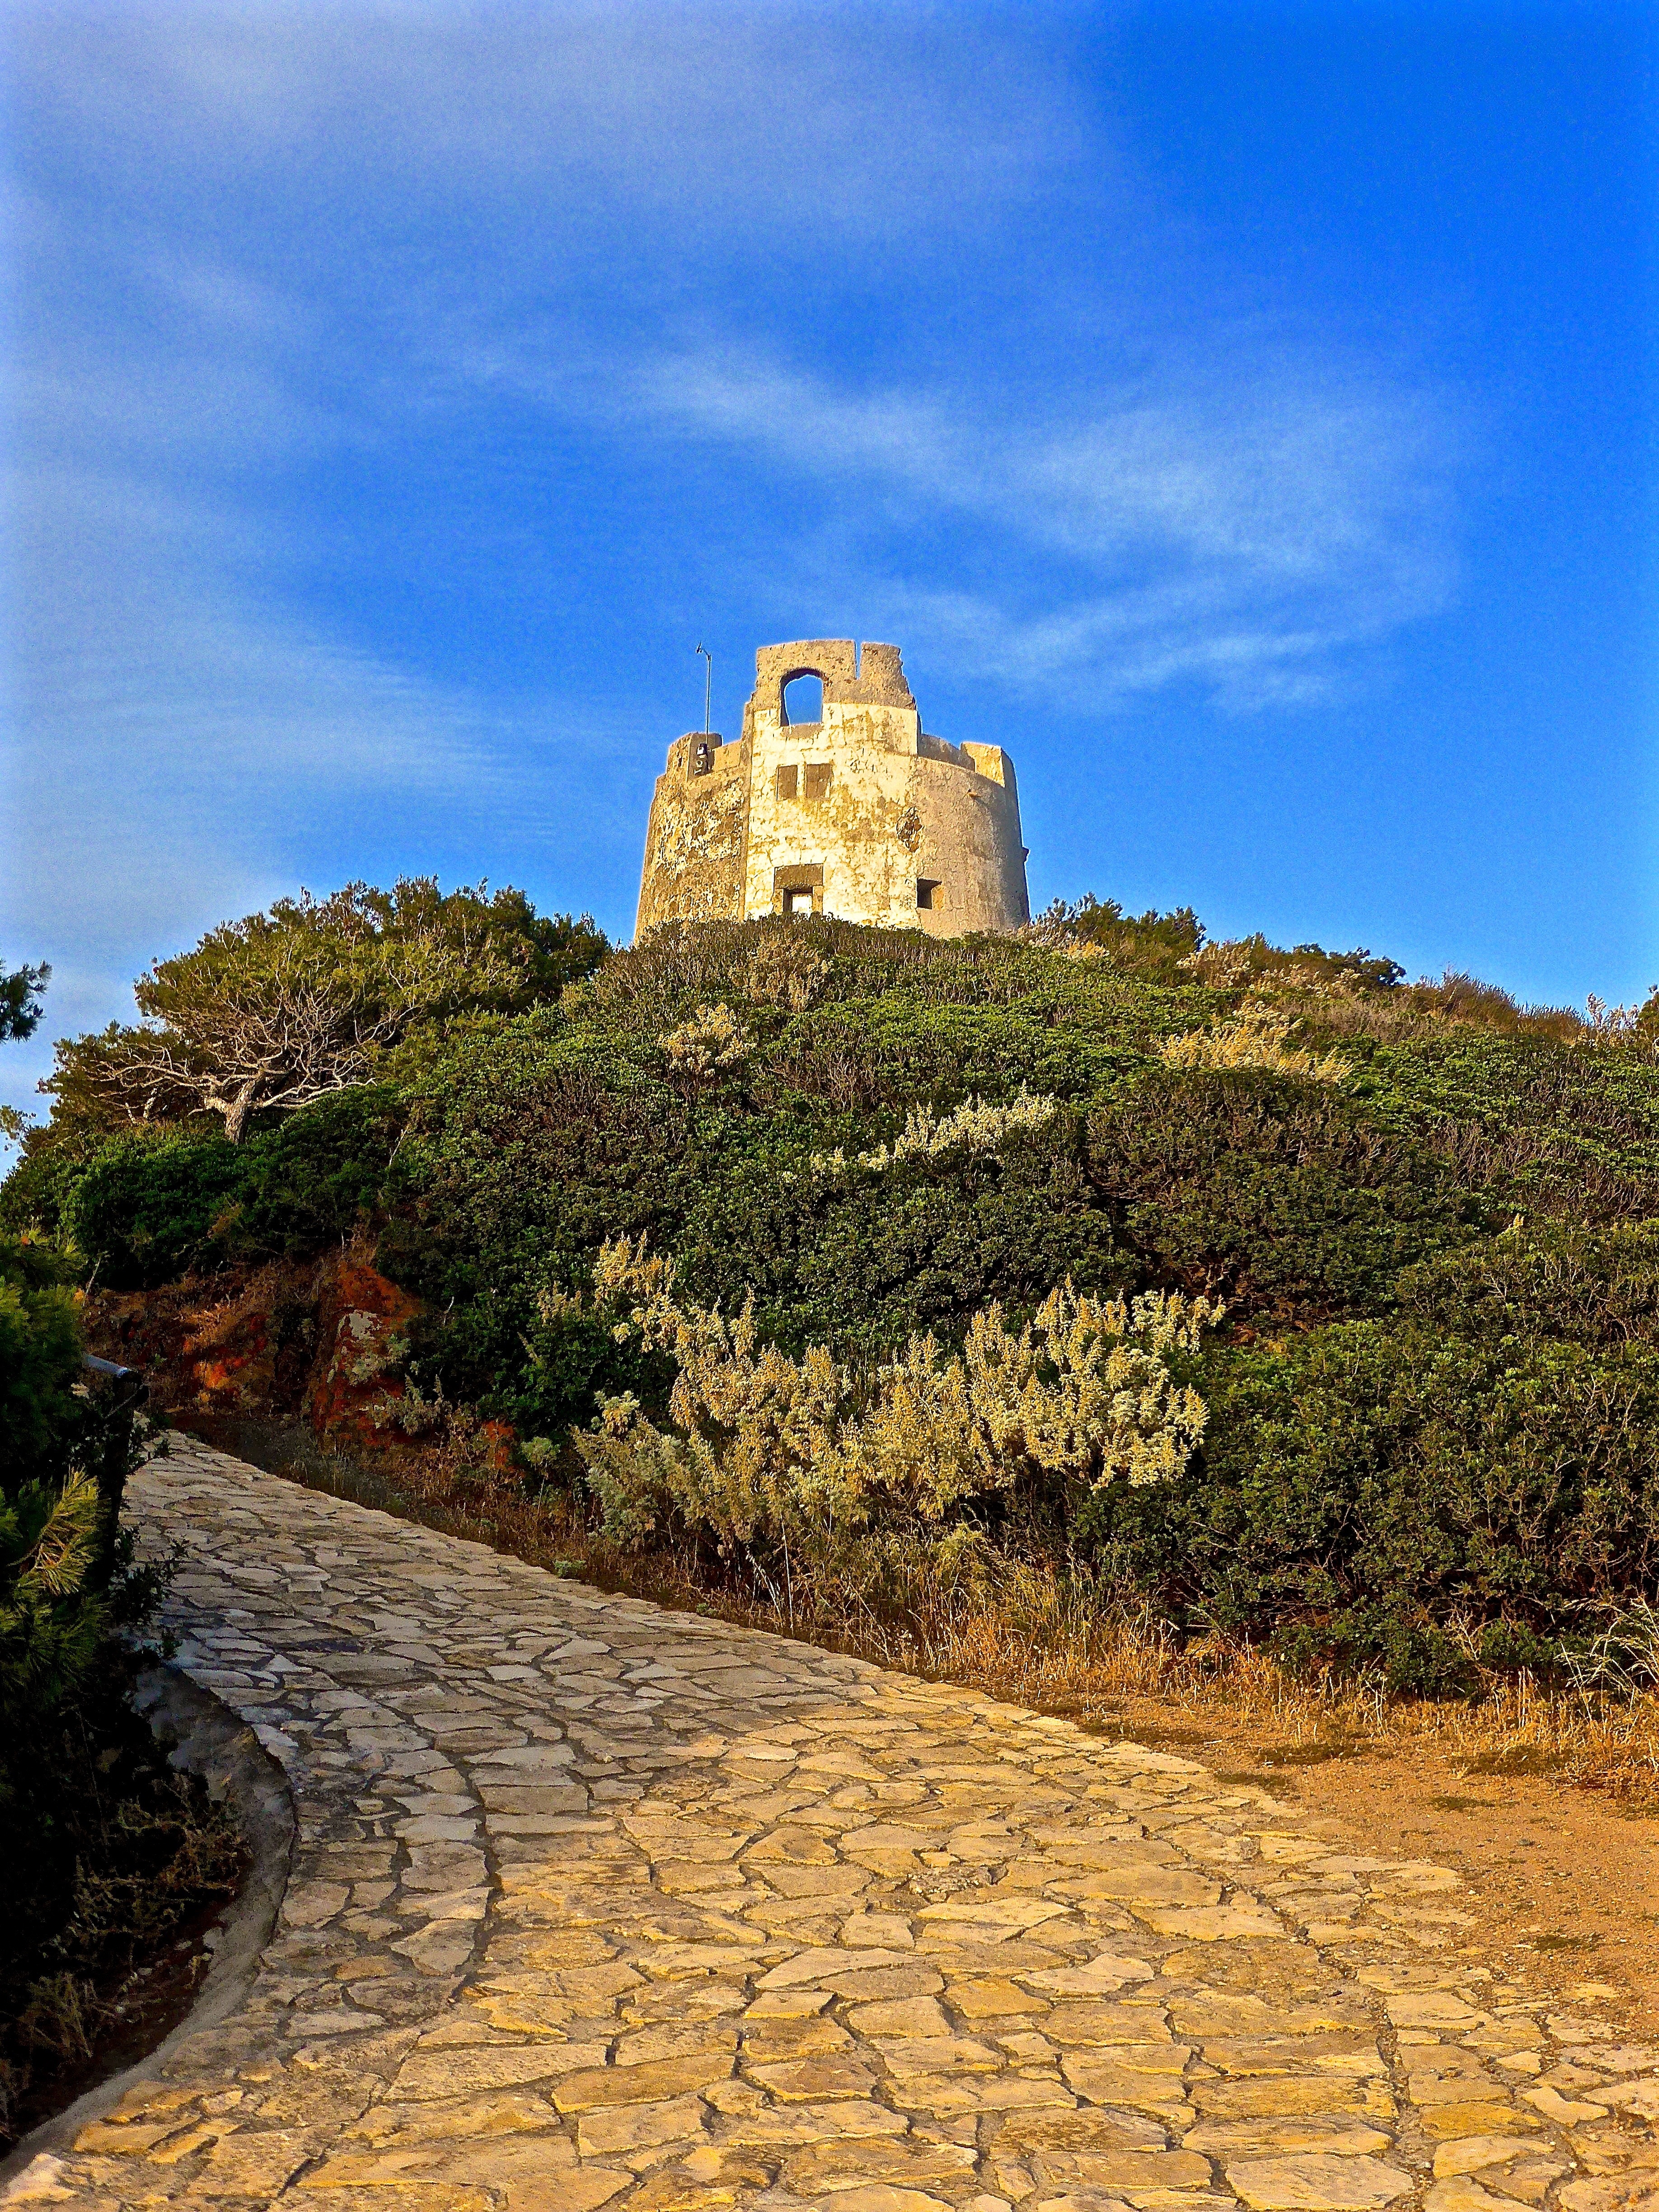
landscape, sea, coast, path, rock, sky, hill, chateau, stone, monument, vacation, tower, hillside, castle, landmark, fortification, tourism, terrain, temple, ruins, rise, rural area, archaeological site, ancient history, embattlement